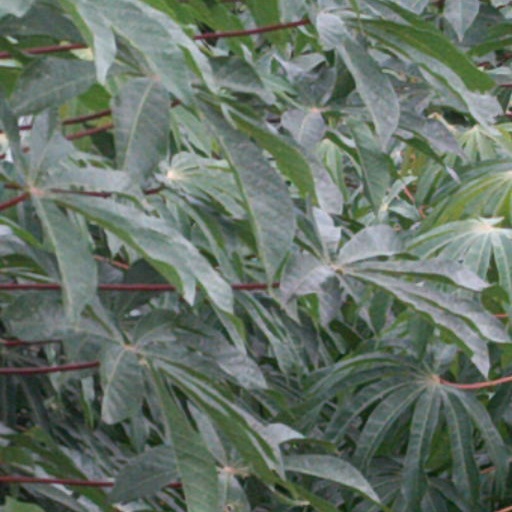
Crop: cassava